Greek genocide

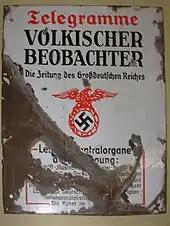
From the early 1920s Nazi Party publications in Germany tended to present Kemal Atatürk as role model under the title "The Führer" (advertisement of their official newspaper pictured)

The United Nations, the European Parliament, and the Council of Europe have not made any related statements. According to Constantine Fotiadis, professor of Modern Greek History at the Aristotle University of Thessaloniki, some of the reasons for the lack of wider recognition and delay in seeking acknowledgement of these events are as follows: